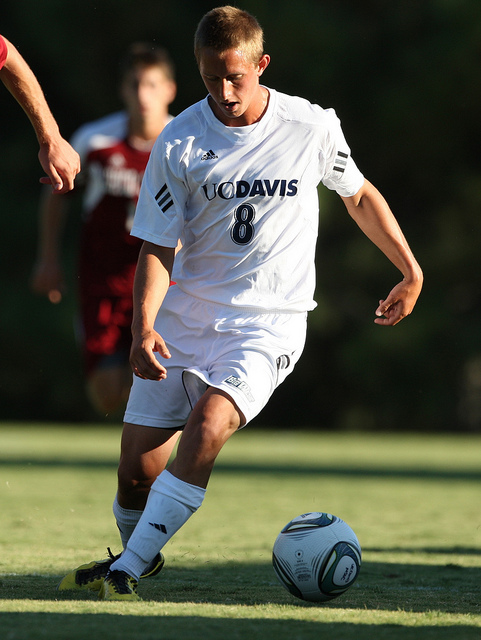
một cầu thủ bóng đá đang chạy ở bên cạnh quả bóng ở trên sân